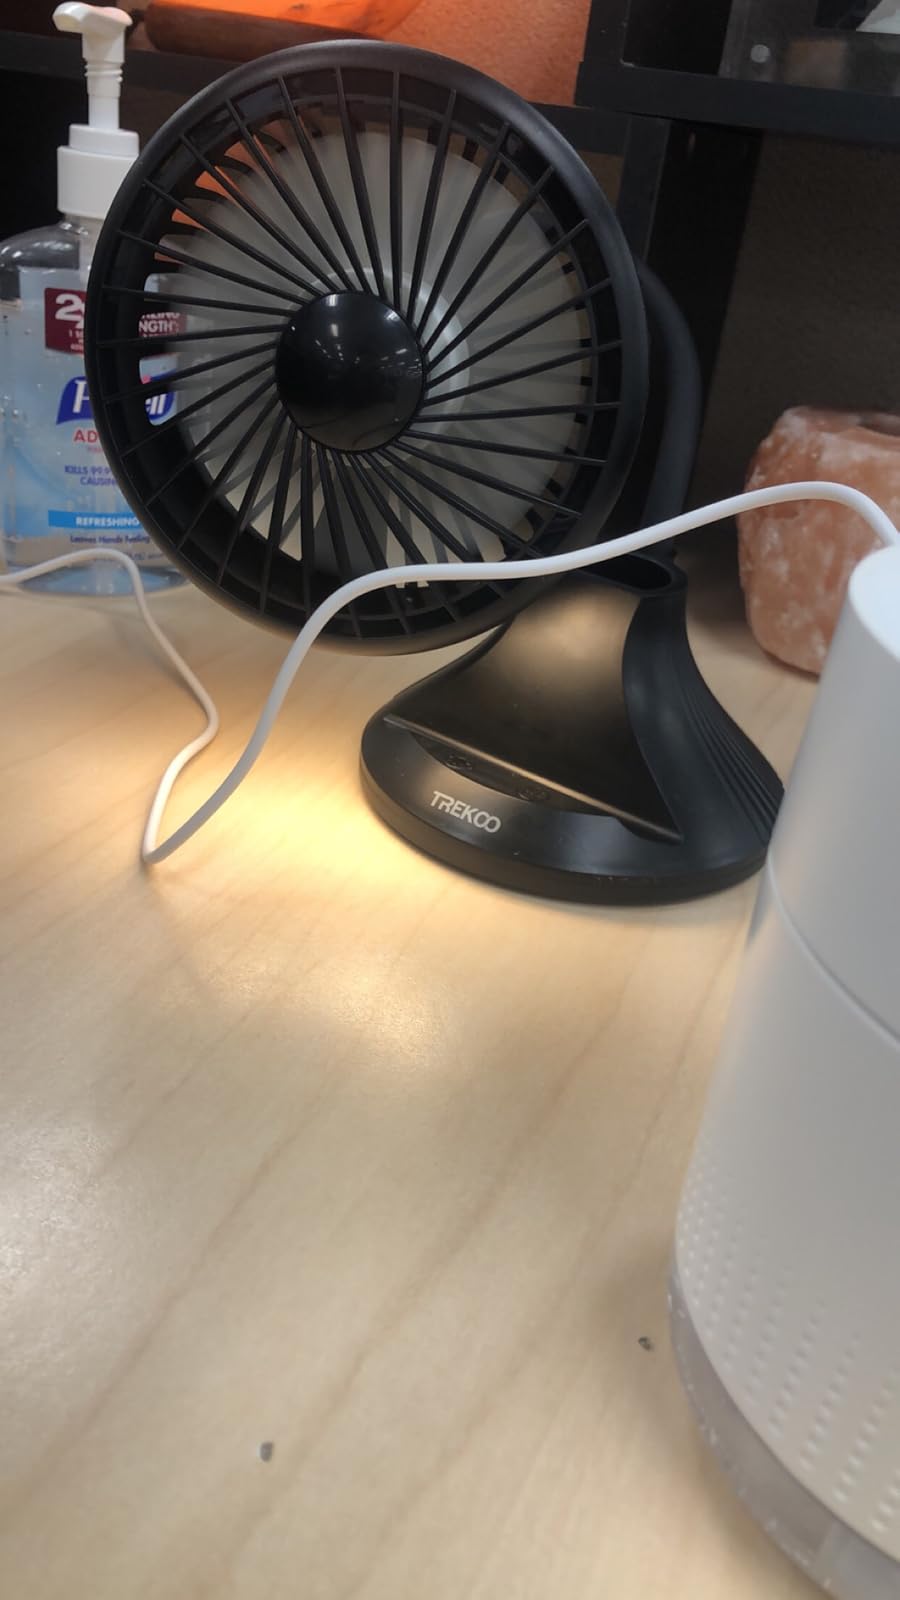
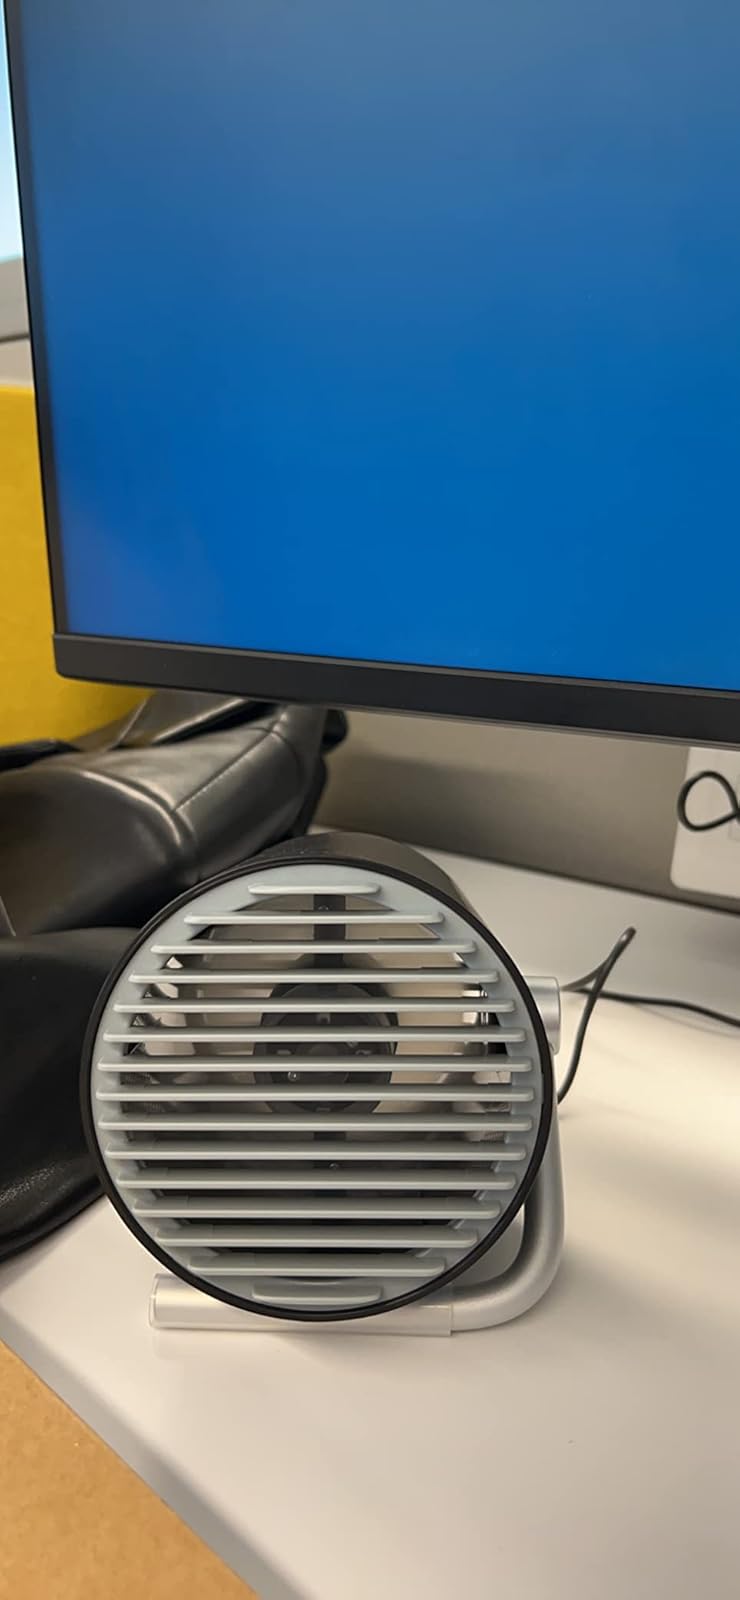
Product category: fan
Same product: no